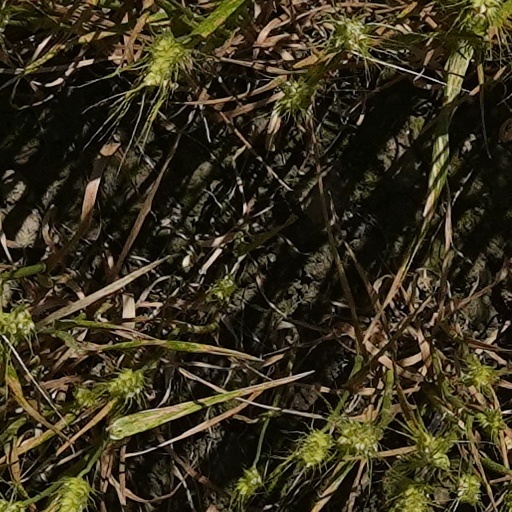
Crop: wheat